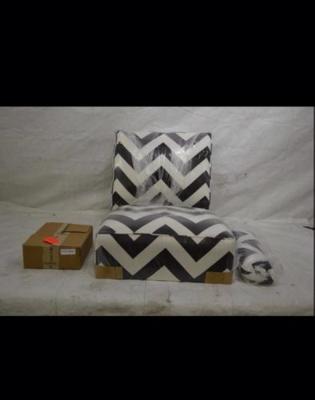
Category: chair